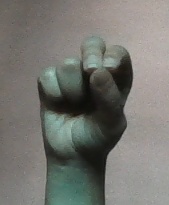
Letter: gaaf